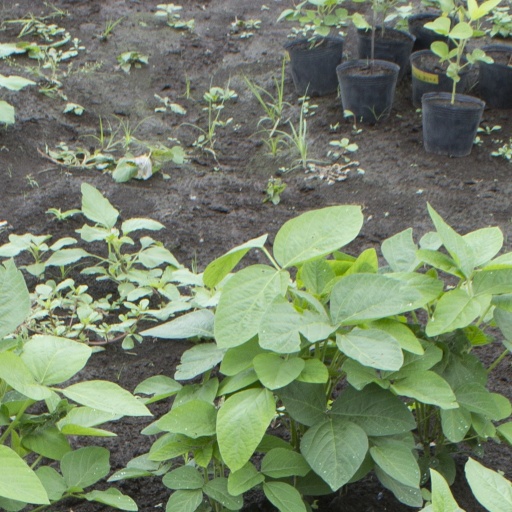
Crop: soybean